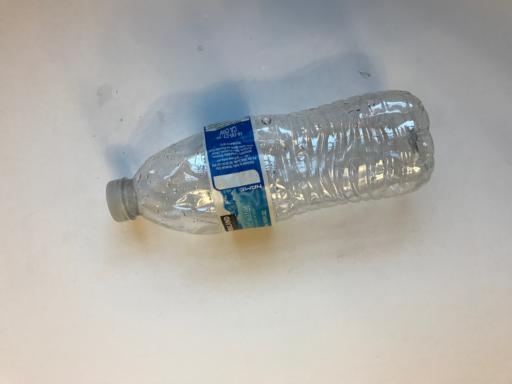
Waste category: plastic